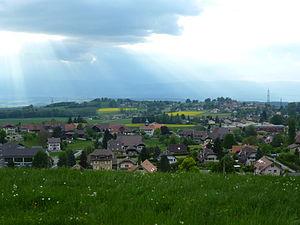
Cugy est une commune suisse du canton de Vaud, située dans le district du Gros-de-Vaud. Citée dès 968, elle fait partie du district d'Échallens entre 1798 et 2007. La commune est peuplée par 2 742 habitants en 2018. Son territoire, d'une surface de 290 hectares, se situe dans la région du Gros-de-Vaud.